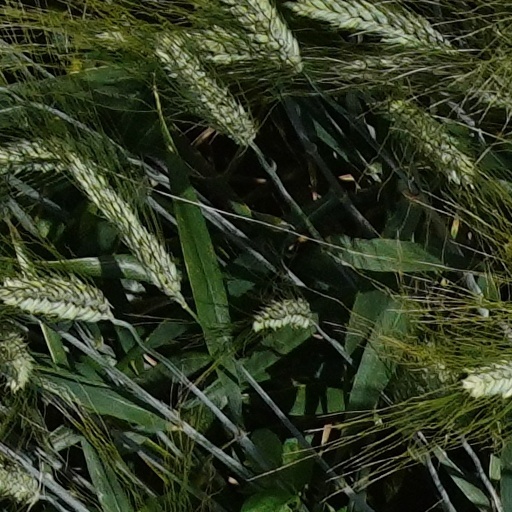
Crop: wheat